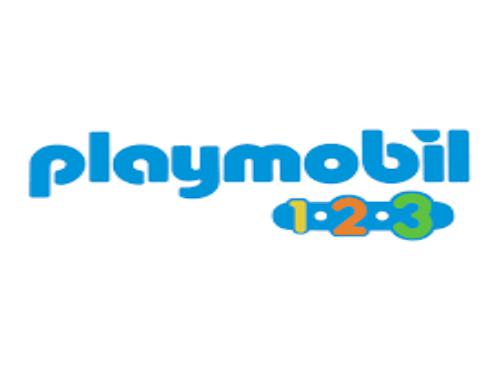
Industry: Leisure